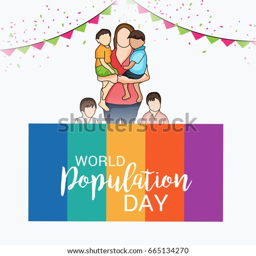
vector illustration of a banner for holiday .